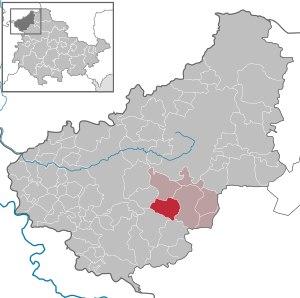
Kefferhausen est une commune allemande située dans l'arrondissement d'Eichsfeld en Thuringe.